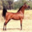
Label: horse